WAVH

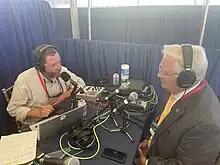
Jerry Carl live on WAVH during a remote broadcast in Washington D.C. in 2021.

This station received its original construction permit from the Federal Communications Commission (FCC) on March 5, 1990. Its original city of license was Bay Minette, Alabama. The new station was assigned the call letters WUIF by the FCC on May 3, 1990. Just over a month later, on June 4, 1990, the station was assigned new call letters WFMI. The new station began broadcasting a soft adult contemporary music format in mid-1993 under program test authority. The station had the moniker "LiteMix 106.5".